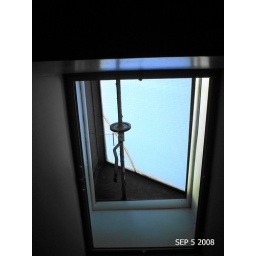
skylight in bathroom missing the window "ceiling"